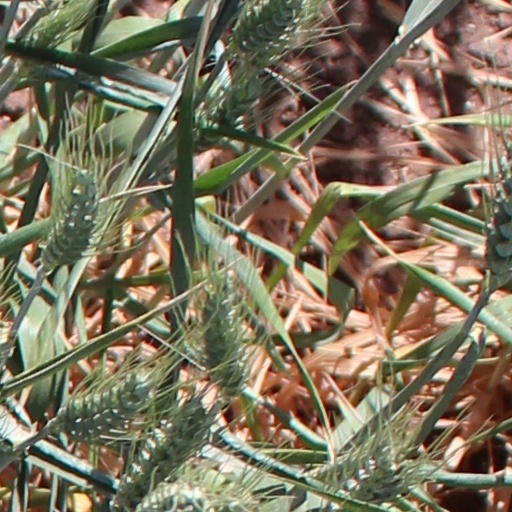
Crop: wheat